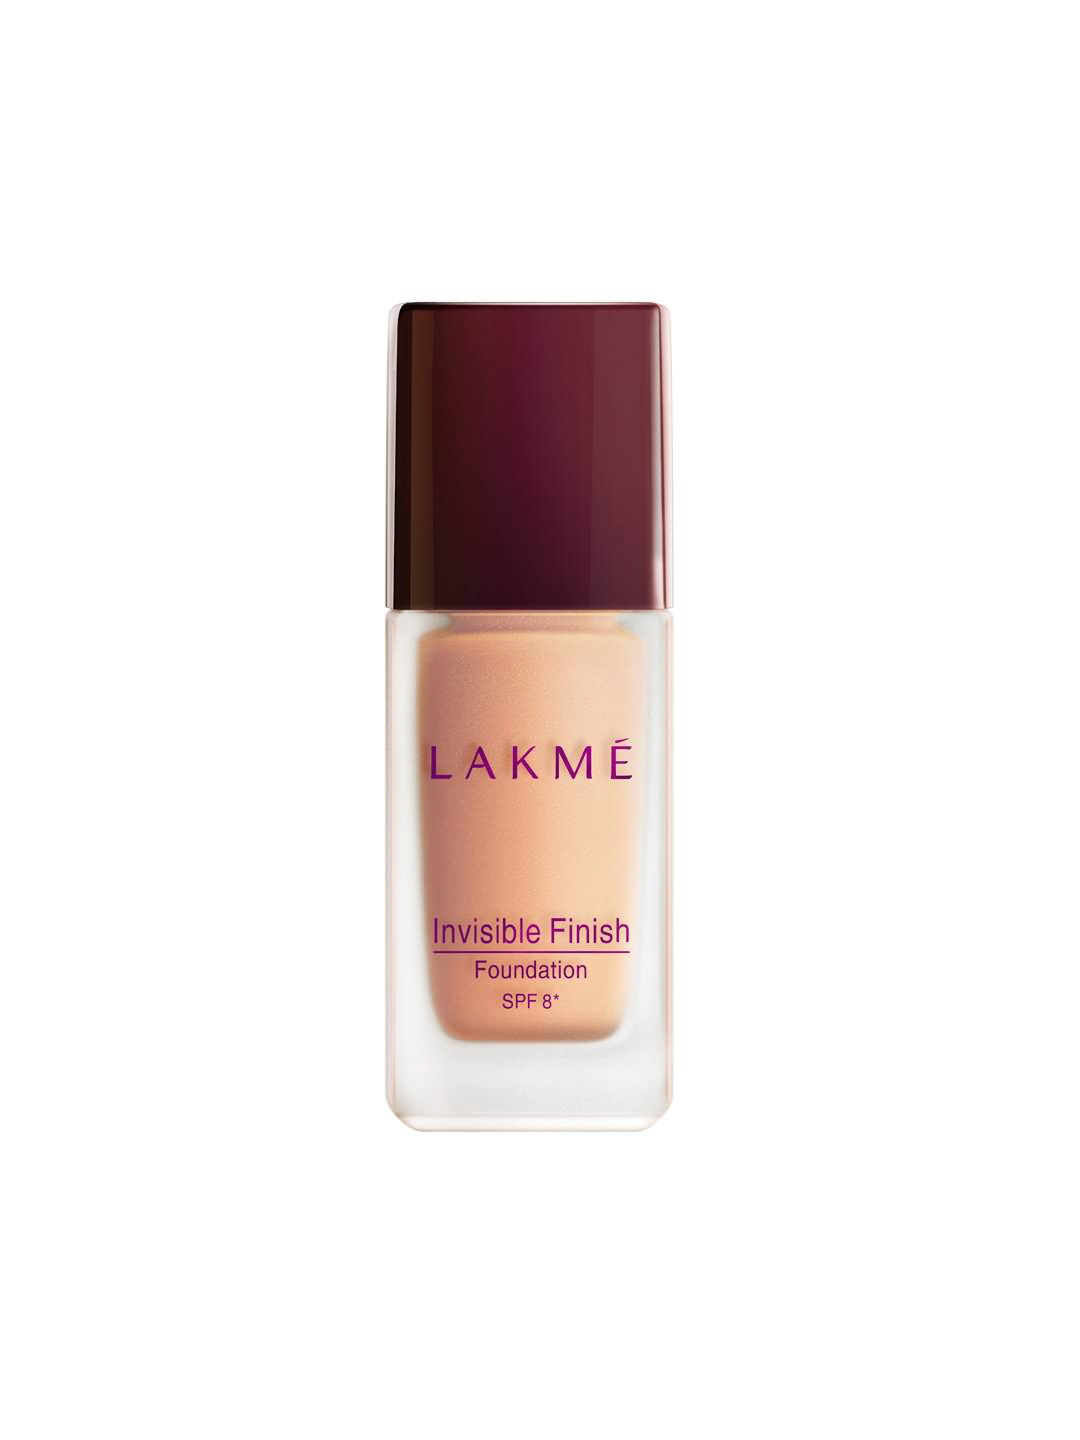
Lakme Invisible Finish Foundation 05
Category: Personal Care / Makeup / Foundation and Primer
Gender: Women
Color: Skin
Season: Spring 2017
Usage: Casual